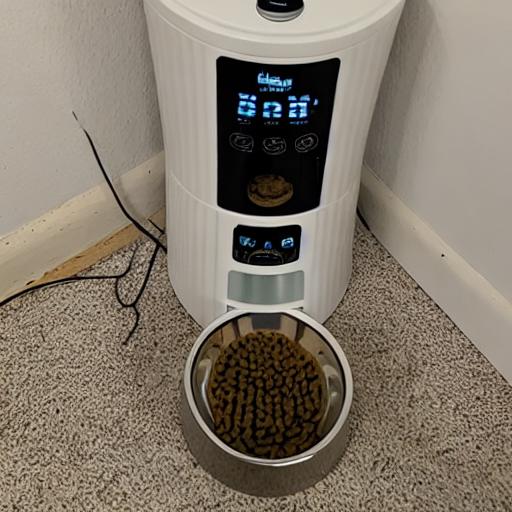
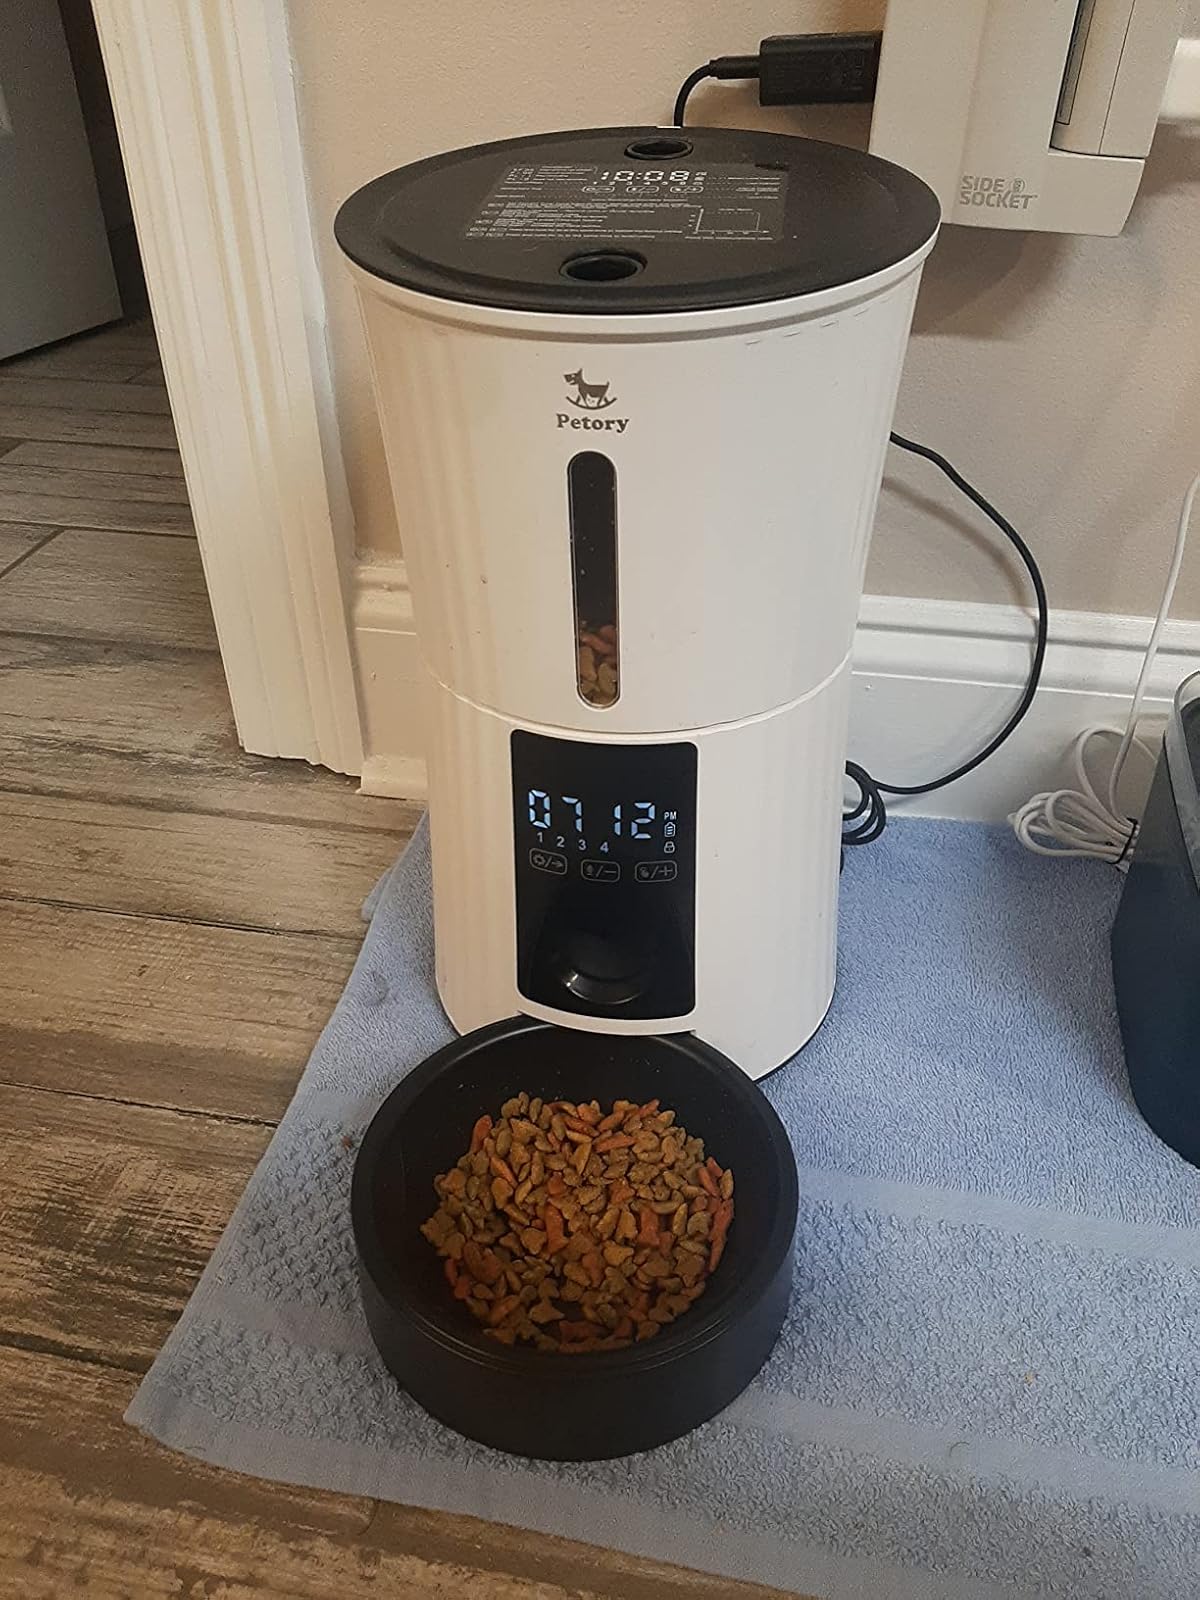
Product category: items_feeder
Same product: no